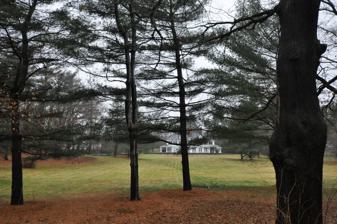
Building: French Farm
Country: United States of America
Year built: 1906
For the similarly named farm in Potsdam, New York State, see French Family Farm . United States historic place French Farm U.S. National Register of Historic Places Show map of Connecticut Show map of the United States Location Lake and Round Hill Rds., Greenwich, Connecticut Coordinates 41°3′7″N 73°38′24″W / 41.05194°N 73.64000°W / 41.05194; -73.64000 Area 35 acres (14 ha) Built 1906 ( 1906 ) Architect Magonigle, Henry van Buren NRHP reference No. 75001918 Added to NRHP April 3, 1975 The French Farm is a historic summer estate at the junction of Lake and Round Hill Roads in Greenwich, Connecticut .  Developed in the early 1900s, it is a rare surviving estate from the period in which its size and major landscaping elements are preserved.  Its major structures (main house and farm outbuildings) were designed by Henry Van Buren Magonigle, a protege of Calvert Vaux .  The estate was listed on the National Register of Historic Places in 1975. Description and history French Farm is located in a suburban residential setting of geographically central Greenwich, occupying a large parcel bounded on the east by Lake Avenue and the west by Round Hill Road, with the two meeting at its southern tip.  Originally 35 acres (14 ha) in size, the property has been reduced by subsequent development, but the main house retains the landscaping in its immediate surroundings.  The main house is a large 2-1/2 story frame structure, with a projecting Greek temple portico at its center, and flanking wings giving it a total width of 160 feet (49 m). Although the property boundaries are lined with trees, an open grassy area affords fine views to the house's east-facing front. The estate was designed by Henry Van Buren Magonigle, a protege of Calvert Vaux who also worked in the offices of McKim, Mead & White .  The house was built in 1906 for H.W. Lanier.  Lanier sold the property to John French the following year, and French retained Magonigle to design the estate's outbuildings in 1911.  The estate represents a well-executed country landscape as espoused by Vaux and Frederick Law Olmsted , and is now of a size and scale that was once common but is now relatively rare in southwestern Connecticut. See also National Register of Historic Places listings in Greenwich, Connecticut References